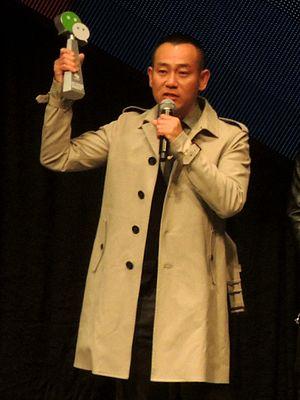
Bowie Lam, de son vrai nom Lam Bo-yee, est un acteur et chanteur hongkongais ayant joué dans de nombreuses séries télévisées dramatiques sur TVB telles que Healing Hands ou Sisters of Pearl.